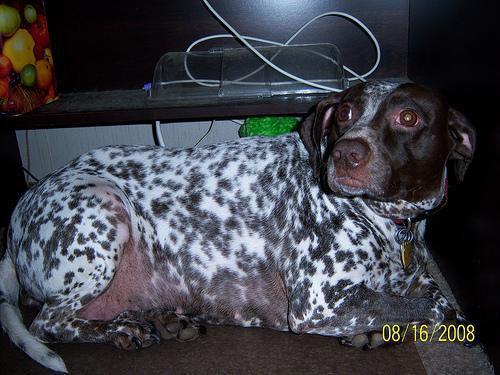
german shorthaired